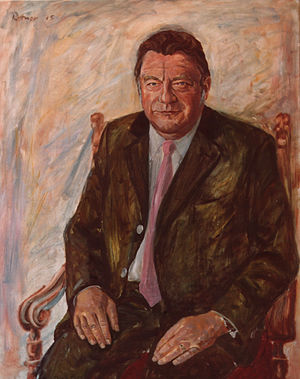
Franz Josef Strauß / Politisk karriere / Strauß som oppositionspolitiker
Franz Josef Strauß, 1975 portrætteret af Günter Rittner for CSU-gruppen i Bundesdagen.
Franz Josef Strauß var en tysk CSU politiker fra Bayern. Han beklædte i 1950'erne og 1960'erne en række ministerposter og var fra 1978-1988 ministerpræsident i delstaten Bayern. I 1980 var han Unionspartiernes kanslerkandidat, men tabte til Helmut Schmidt. Fra 1961 til sin død var Strauß formand for CSU.